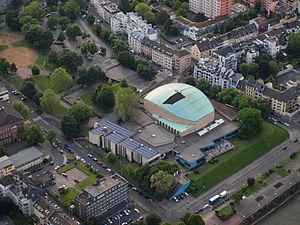
La salle Beethoven est une salle de concerts et de représentations de la ville de Bonn, placée sous la protection des monuments historiques. Elle est la troisième salle à y porter le nom de Ludwig van Beethoven, né à Bonn.